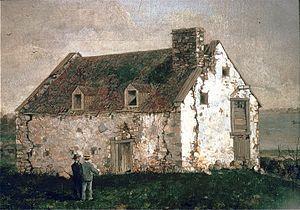
Peinture, Fort de Cuillerier, Lachine, Henry Richard S. Bunnett, 1885, Huile sur toile, 20.3 x 30.8 cm grandquebec.com
LaSalle est un des dix-neuf arrondissements de la ville de Montréal, au Québec. Avant les réorganisations municipales québécoises de 2002, LaSalle était une ville constituée en 1912 par la dissolution de la municipalité de paroisse des Saints-Anges-de-Lachine.